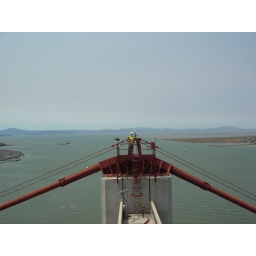
The tower is 420 feet high above the bridge